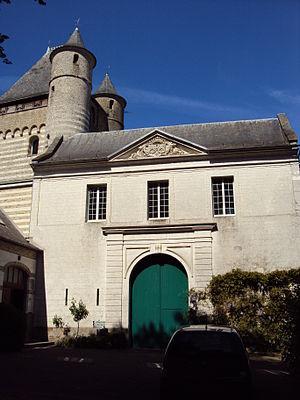
Abbaye Saint-Paul de Wisques (entrée)
Il existe 82 abbayes et monastères actifs en France : 41 abbayes et monastères d'hommes, 35 de femmes et 6 mixtes, répartis dans toute la France métropolitaine.
L'abbaye Saint-Paul est une abbaye bénédictine sise à Wisques, dans le département du Pas-de-Calais. Fondée en 1889 elle est affiliée à la branche masculine de la congrégation de Solesmes au sein de la confédération bénédictine.
Wisques est une commune française située dans le département du Pas-de-Calais en région Hauts-de-France. Ce petit village a la particularité d'abriter deux abbayes bénédictines, l'une masculine, l'autre féminine.